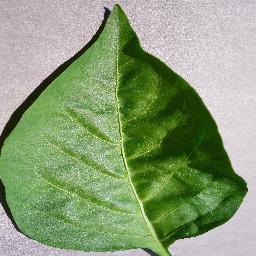
Label: Pepper,_bell___healthy